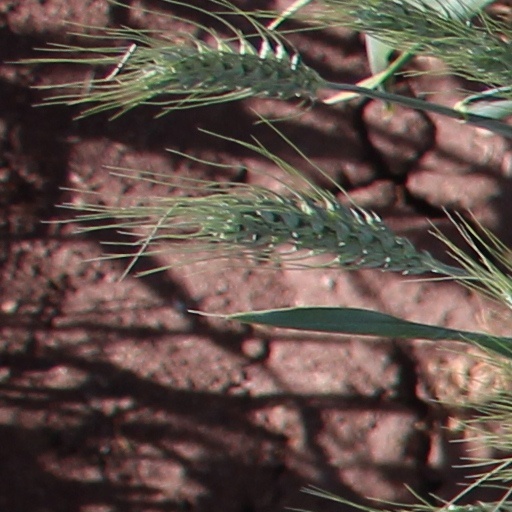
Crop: wheat